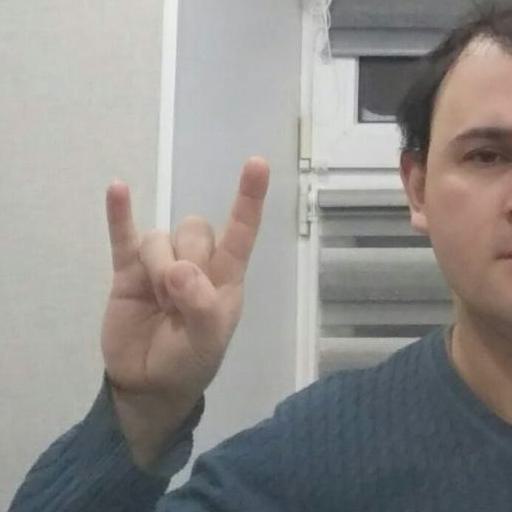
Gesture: rock